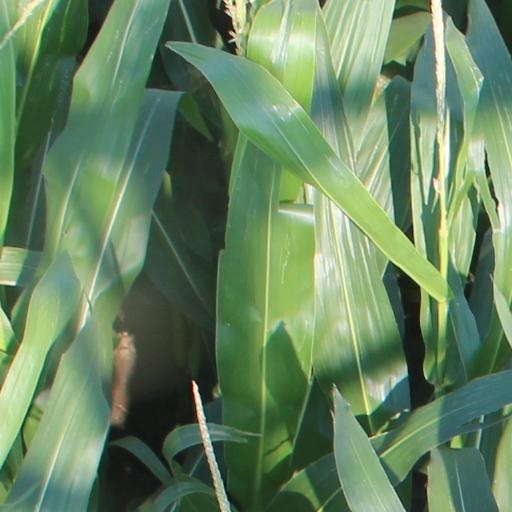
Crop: maize; corn